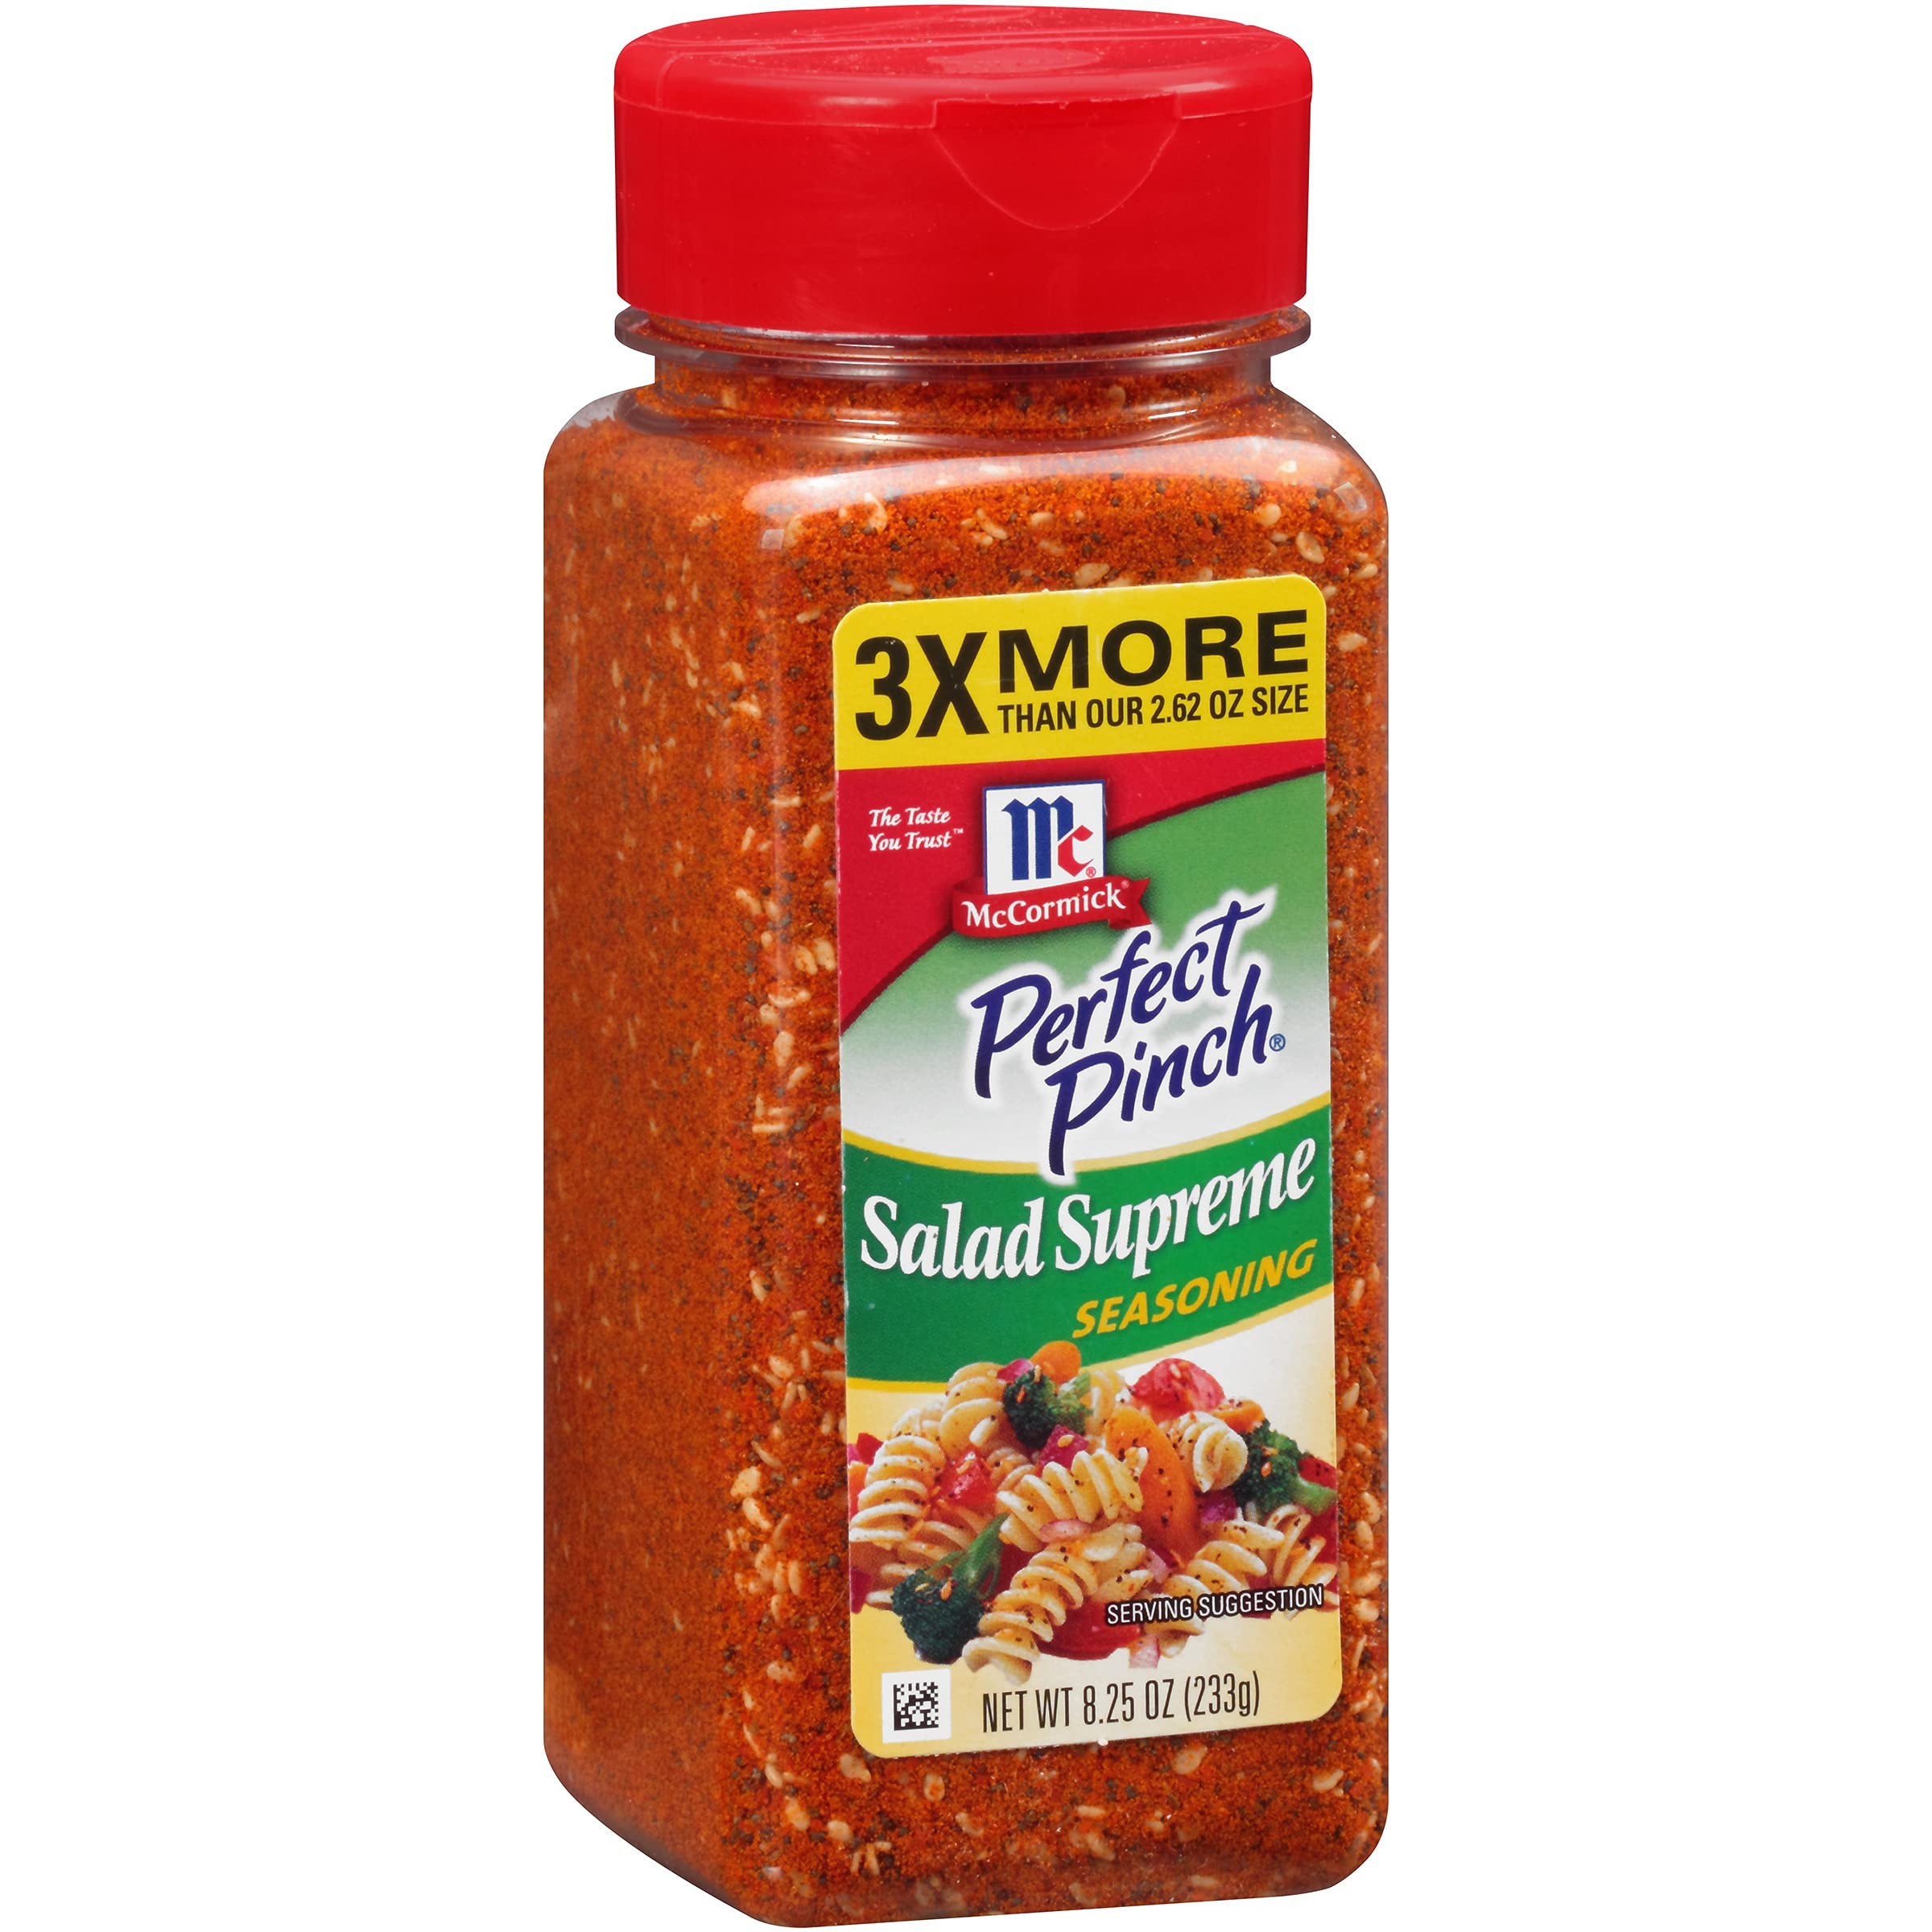
Item Name: McCormick Perfect Pinch Salad Supreme Seasoning, 8.25 oz
Bullet Point 1: Colorful garnish with lively flavor, add a savory punch to salads, pasta or chicken
Bullet Point 2: No artificial flavors
Bullet Point 3: No MSG added*
Bullet Point 4: Usage tip: Great on chicken, salads and vegetables
Bullet Point 5: FUN FACT: This snack doubles as a tasty treat for your next salad
Value: 8.25
Unit: Ounce

Price: 6.79